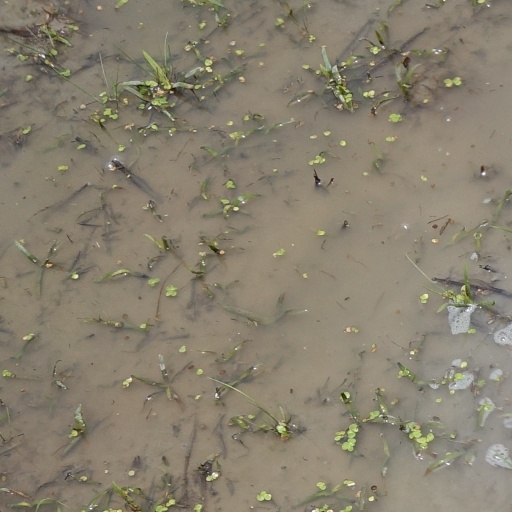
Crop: rice